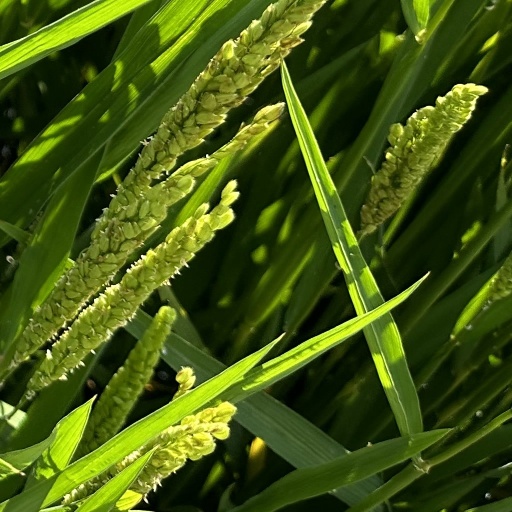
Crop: rice